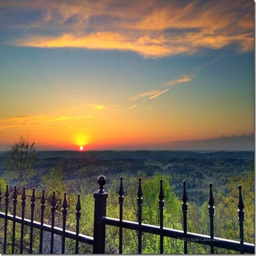
sunset behind person of grill